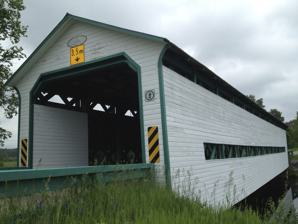
Building: Pont Landry
Country: Canada
Year built: 1938
Covered bridge in Quebec, Canada Pont Landry Coordinates 47°25′38″N 79°01′56″W / 47.427222°N 79.032222°W / 47.427222; -79.032222 Carries Road Bridge Crosses Rivière Fraser Locale Latulipe-et-Gaboury Characteristics Design Town lattice Material Wood Total length 32m Width 6m Clearance above 3.5m History Opened 1938 Location The pont Landry is a covered bridge in Abitibi-Témiscamingue , Quebec, Canada. Among the last in Quebec, 34 covered bridges were constructed in Abitibi, and are associated with the colonisation of the region in the early 1900s. Today fewer than half of them are extant. The single-lane bridge is of Lattice truss bridge design. This design was modified by the Quebec Ministry of Colonisation and was used for more than 500 covered bridges in Quebec. It was repaired in 1991 and repainted in 2010. In 2007 it was declared an historic monument by the local municipality, and it is listed in the répertoire du patrimoine culturel du Québec. References